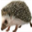
Label: porcupine